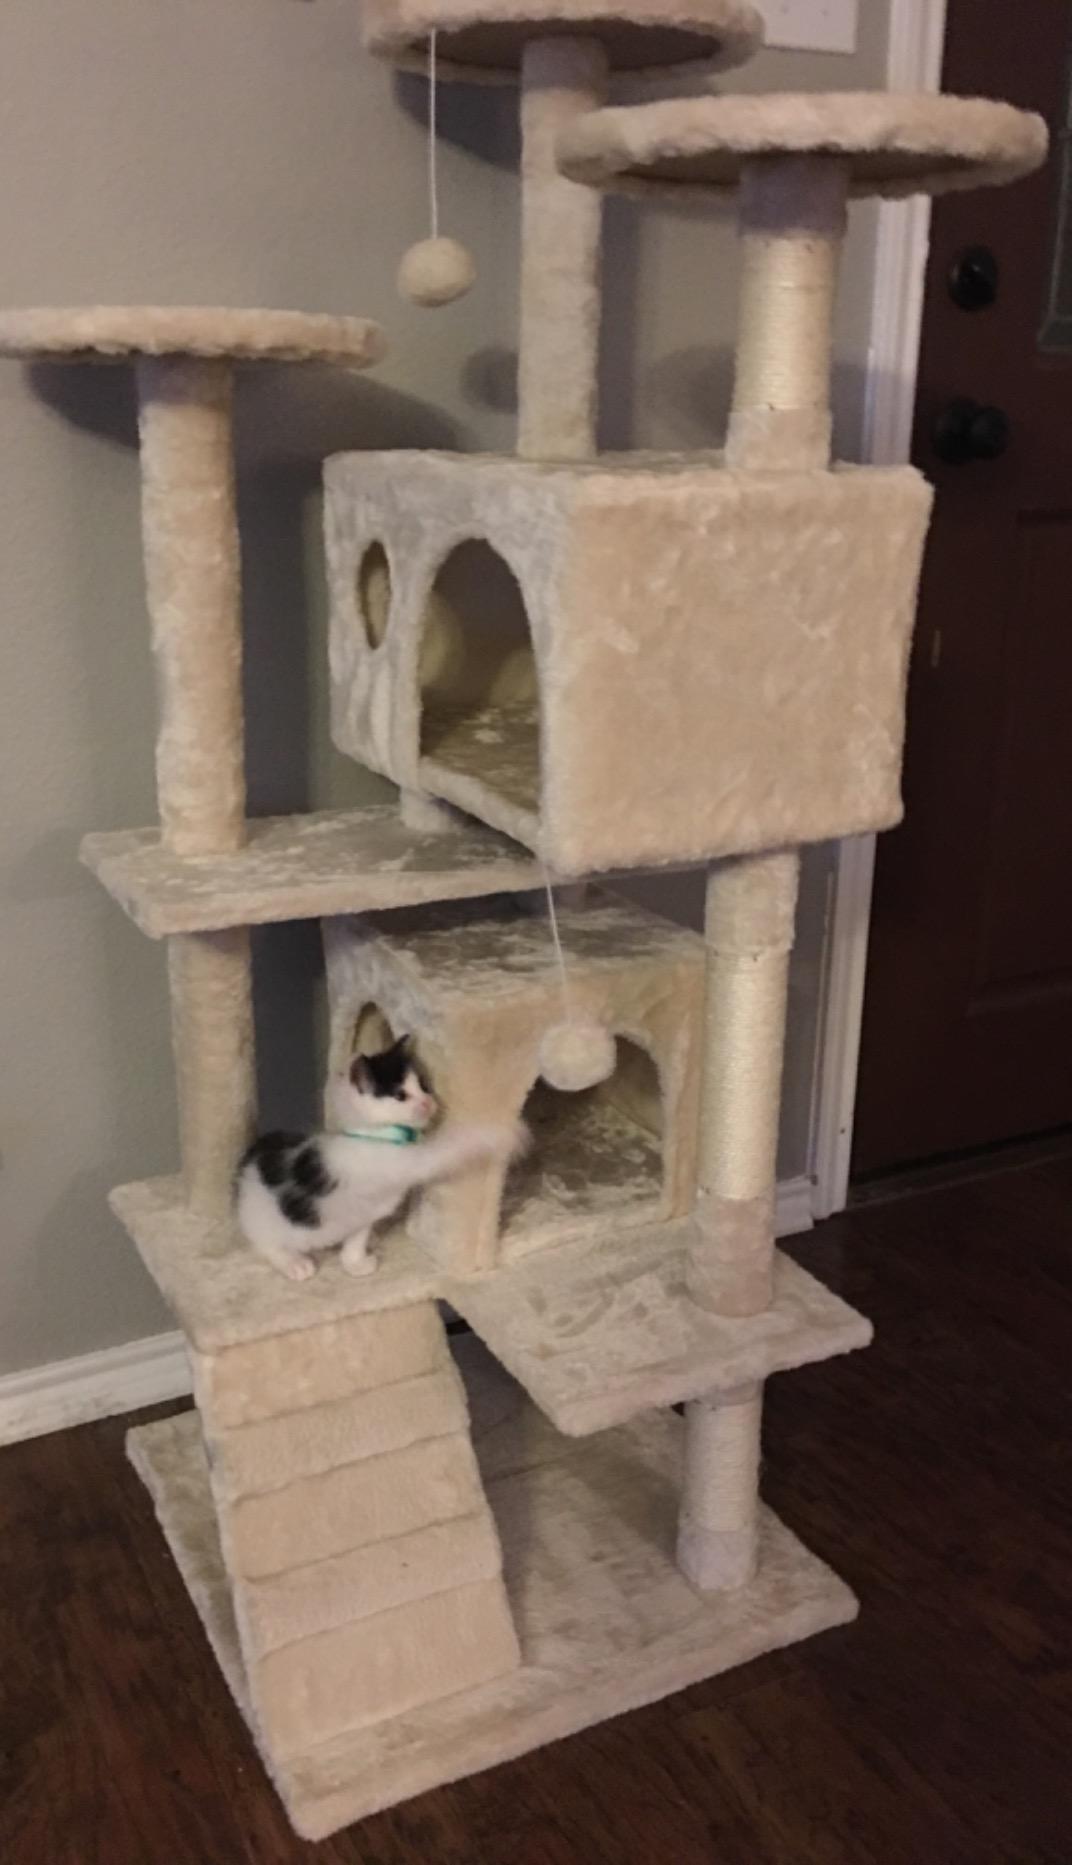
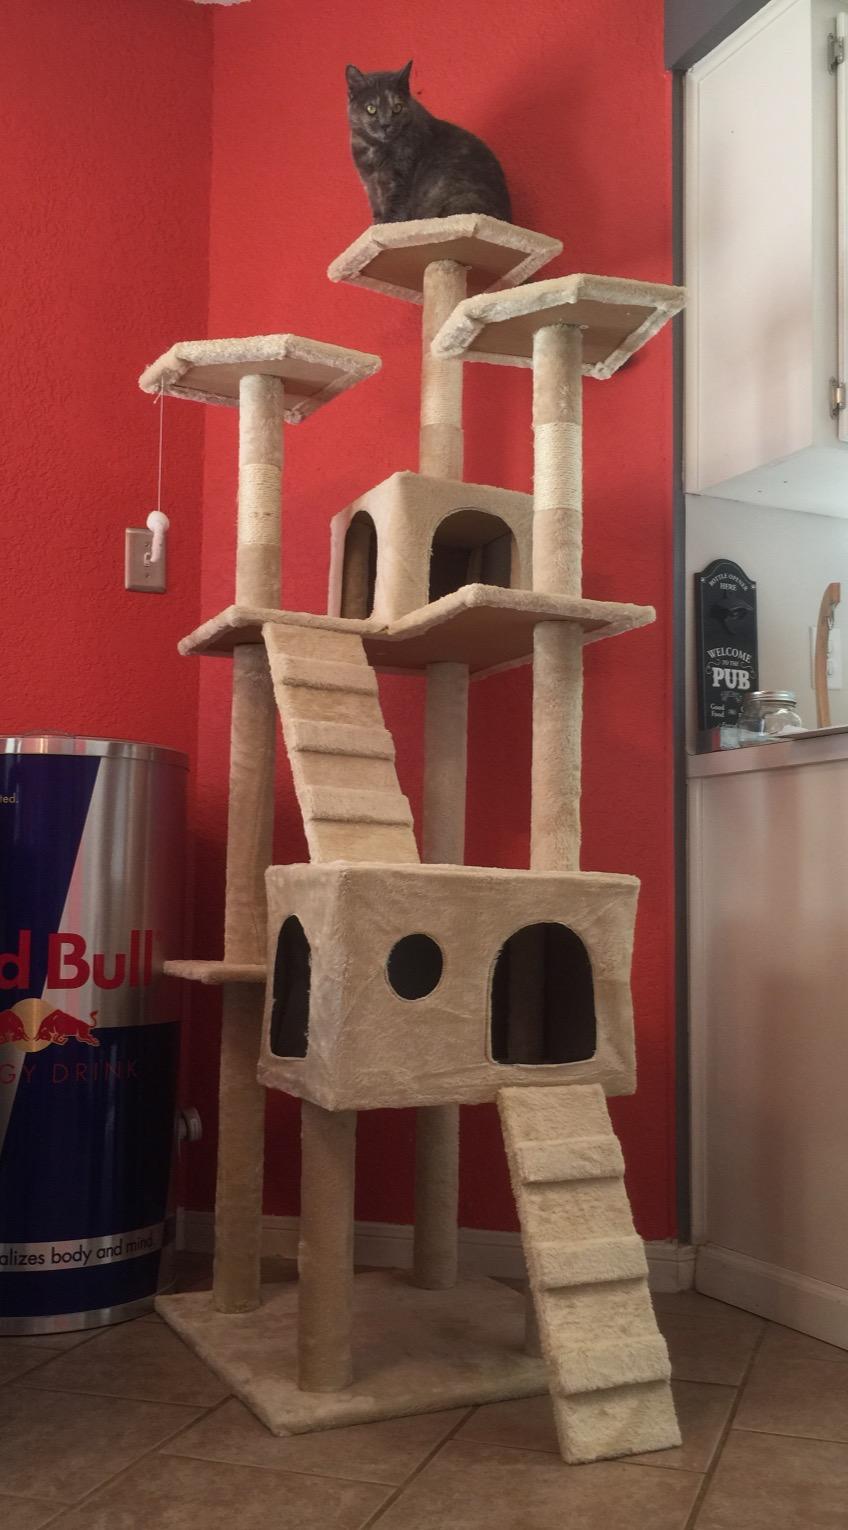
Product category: items_cat tree
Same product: no